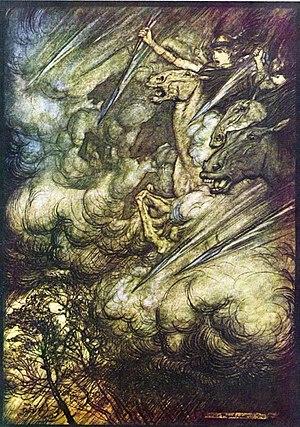
La fantasy [fɑ̃tazi], ou fantasie [fɑ̃tazi], est un genre littéraire présentant un ou plusieurs éléments surnaturels qui relèvent souvent du mythe et qui sont souvent incarnés par l'irruption ou l'utilisation de la magie.
Die Walküre est le deuxième des quatre drames lyriques qui constituent L'Anneau du Nibelung de Richard Wagner. La première eut lieu au théâtre national de la cour à Munich, à la demande de Louis II de Bavière le 26 juin 1870 sous la direction de Franz Wüllner.